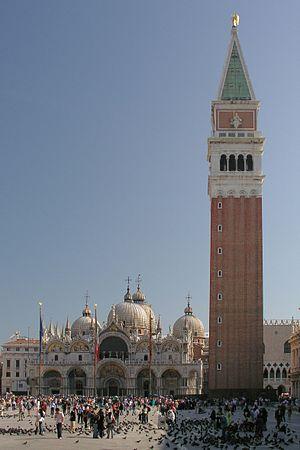
Cet article recense les églises les plus hautes.